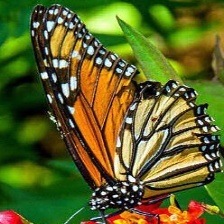
Species: MONARCH
Butterfly family (ImageNet category): monarch